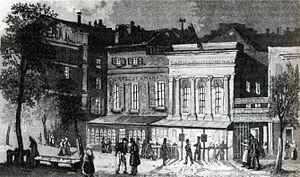
Le théâtre des Folies-Dramatiques est une ancienne salle de spectacle parisienne édifiée boulevard du Temple en 1830 sur l'emplacement de l'ancien Ambigu détruit par un incendie en 1827. Son premier directeur fut l'auteur dramatique Léopold Chandezon.